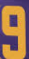
Number: 9